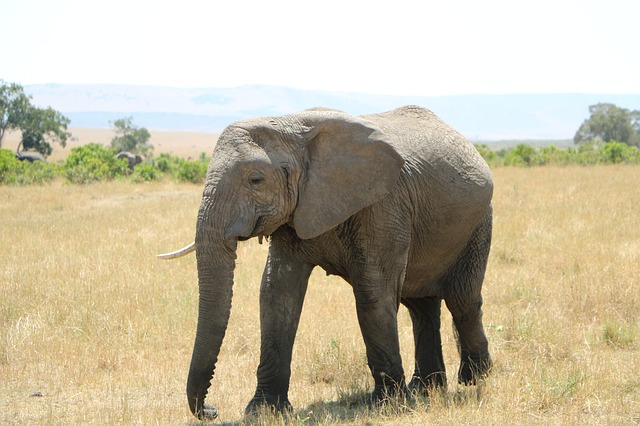
Label: elefante